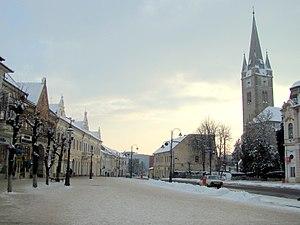
Turda est une ville de Transylvanie en Roumanie, dans le județ de Cluj. Turda se trouve à 30 km au sud-est de Cluj-Napoca.